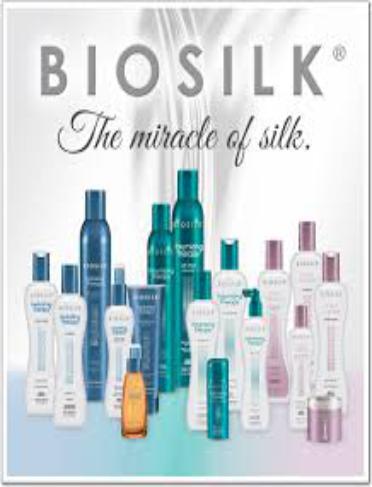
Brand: Biosilk
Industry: Necessities